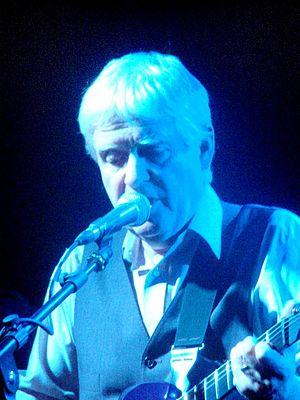
John Lees est un musicien anglais membre fondateur groupe de rock Barclay James Harvest.